Lewis Pierce

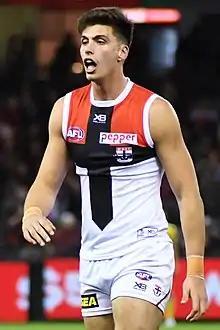
Pierce playing for St Kilda in August 2018

Lewis Pierce (born 16 November 1994) is an Australian rules footballer who played for the St Kilda Football Club in the Australian Football League (AFL). He played his first game in round 12 of the 2016 season against Carlton. He was delisted at the conclusion of the 2017 season but was redrafted by St Kilda in the rookie draft. He was again delisted at the end of the 2019 season.